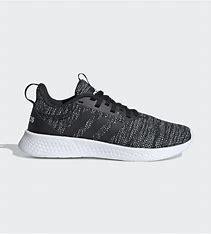
Brand: Adidas
Model: Puremotion